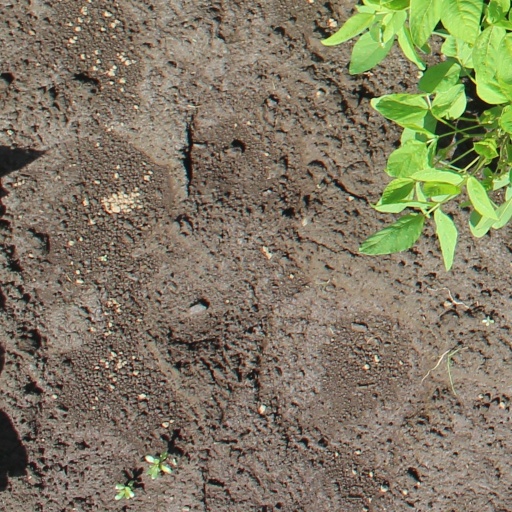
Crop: soybean